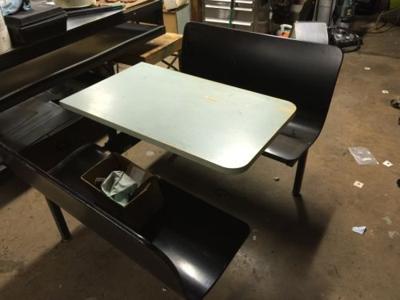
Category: table